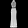
Label: Dress